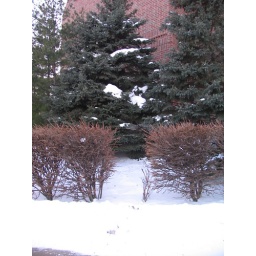
A little holiday snow left in the pine trees